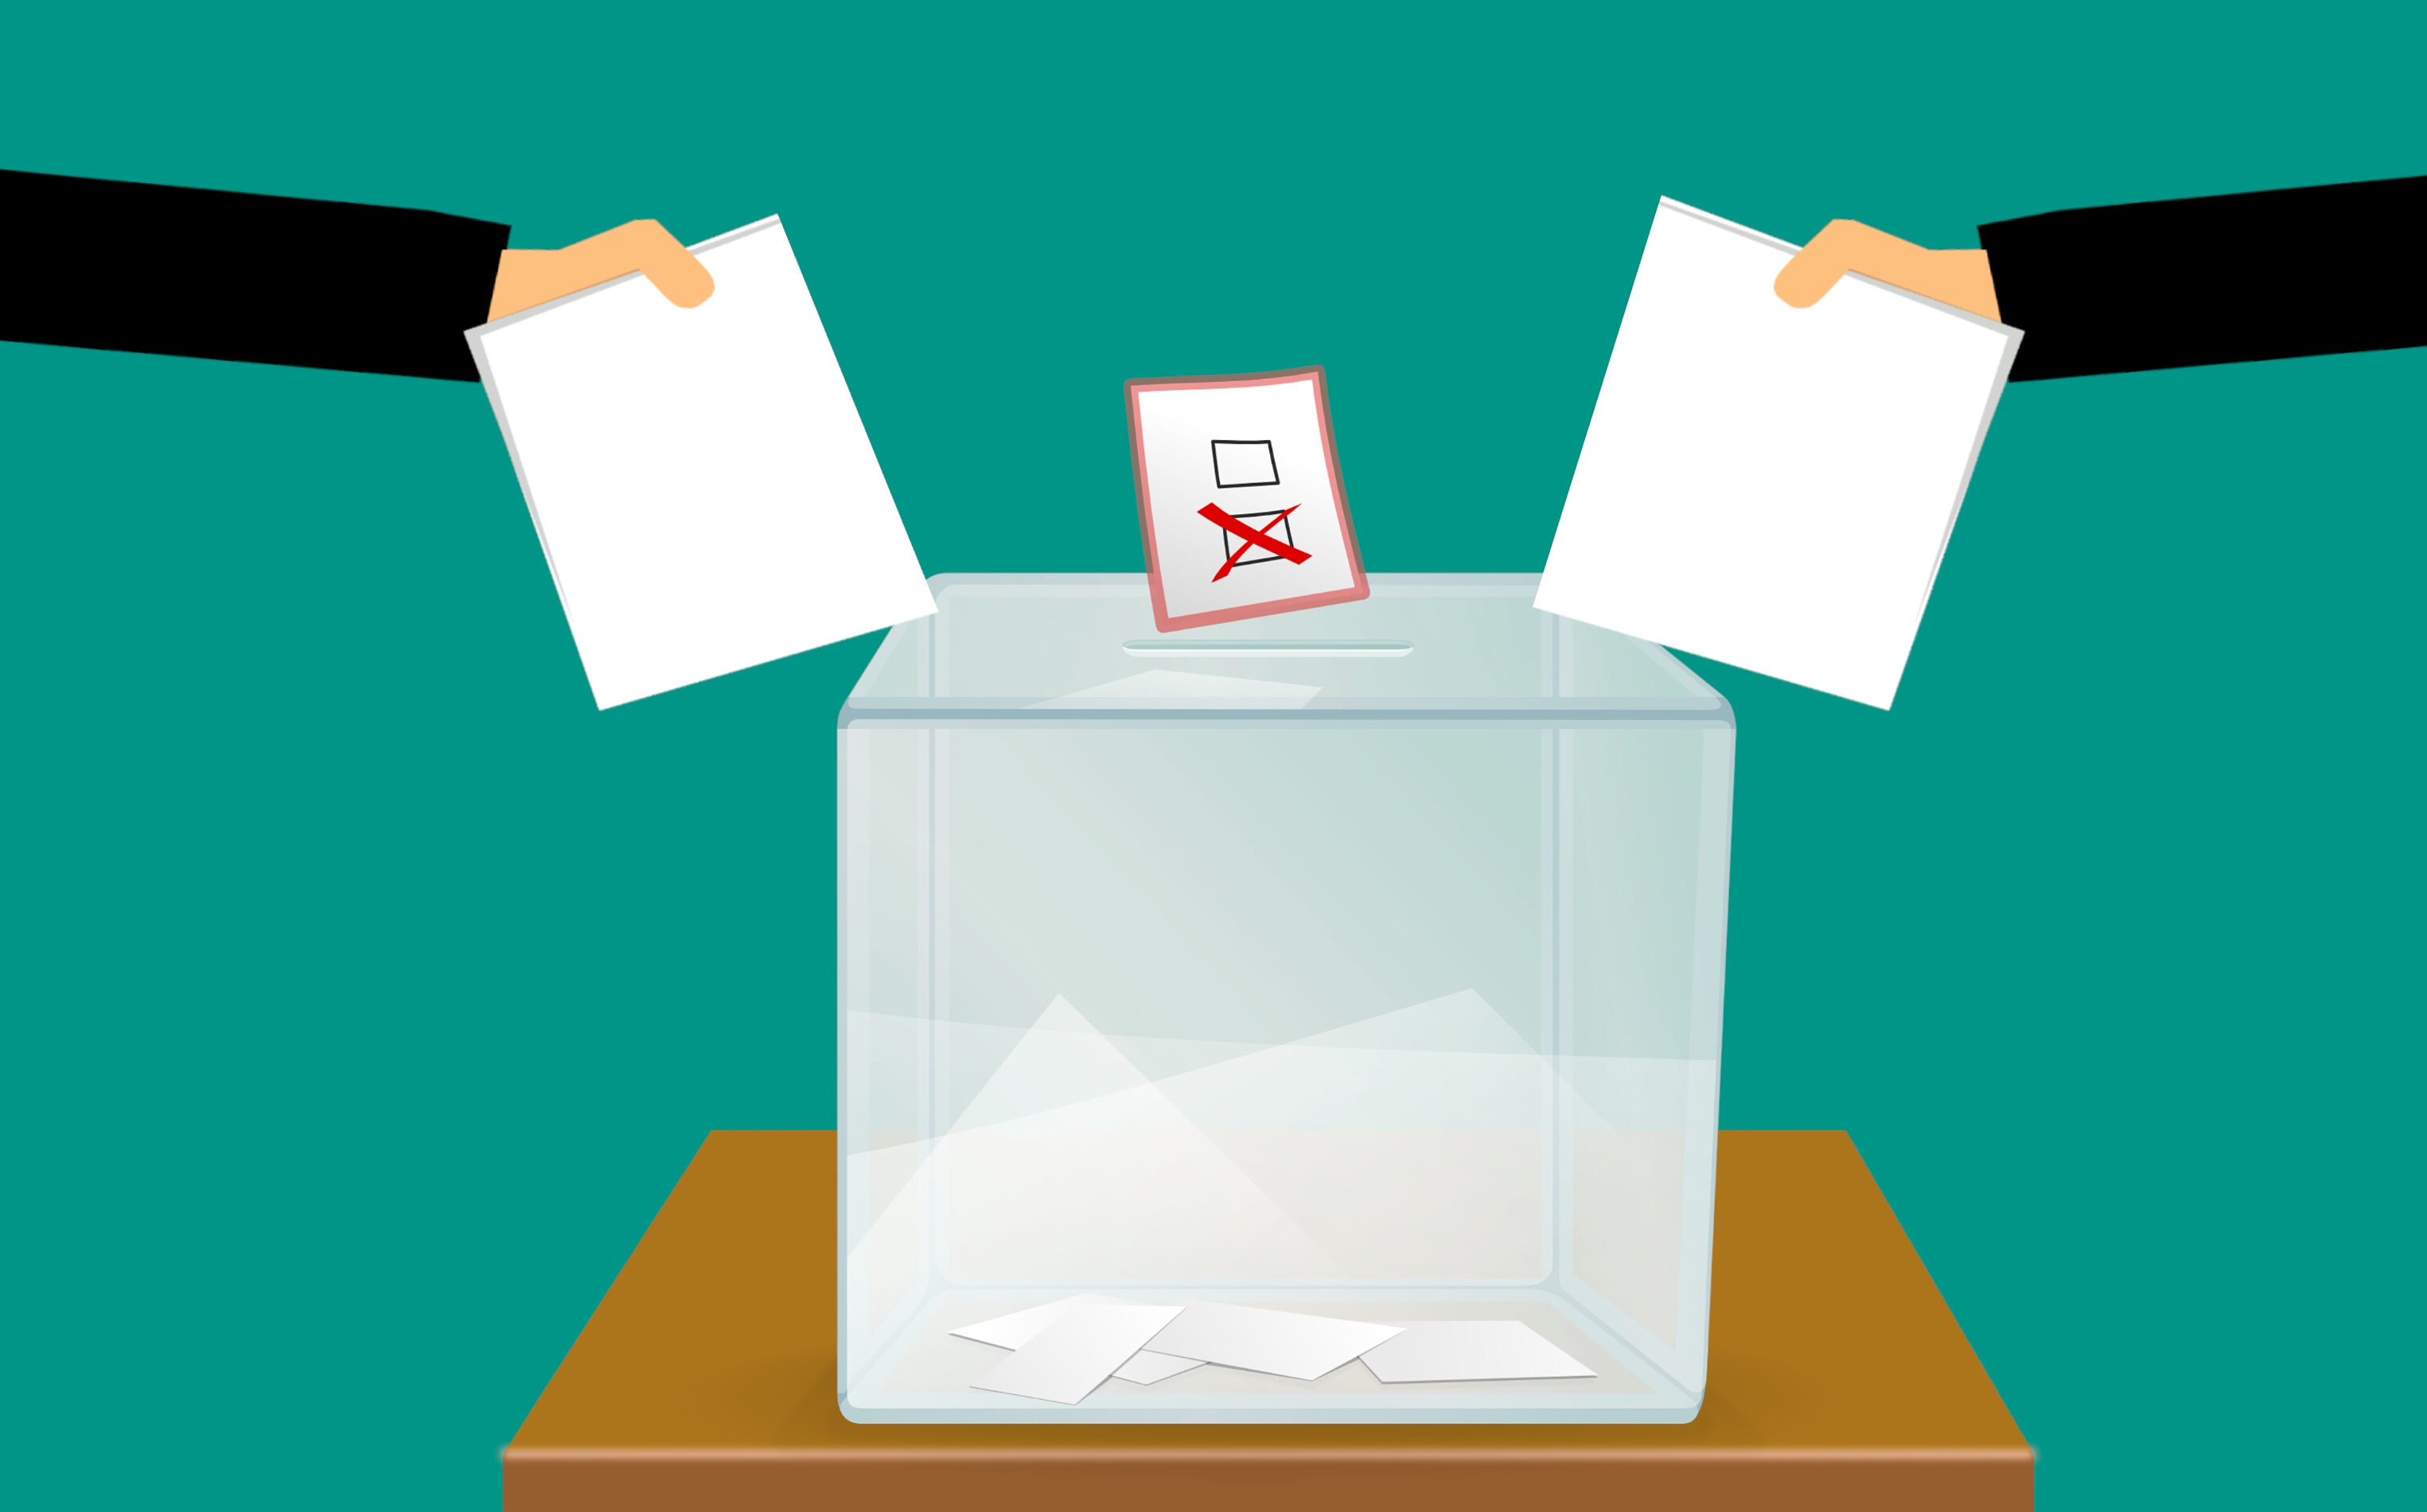
vote, voting, voting ballot, box, paper, choice, choose, citizen, confidentiality, decision, democracy, election, elections, government, hand, opinion, parliament, political, politics, questionnaire, referendum, registration, survey, woman, product, carton, packaging and labeling, material, font, brand